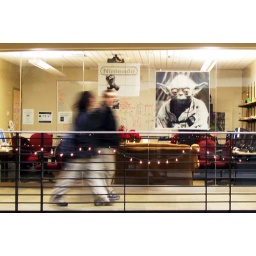
A computer lab in the Golisano building at RIT. 1/8 sec, camera on the opposite railing.&amp;quot;A master hacker Yoda is.&amp;quot;